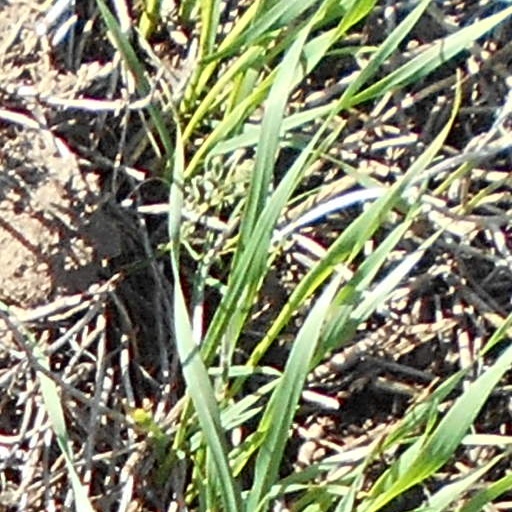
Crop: wheat